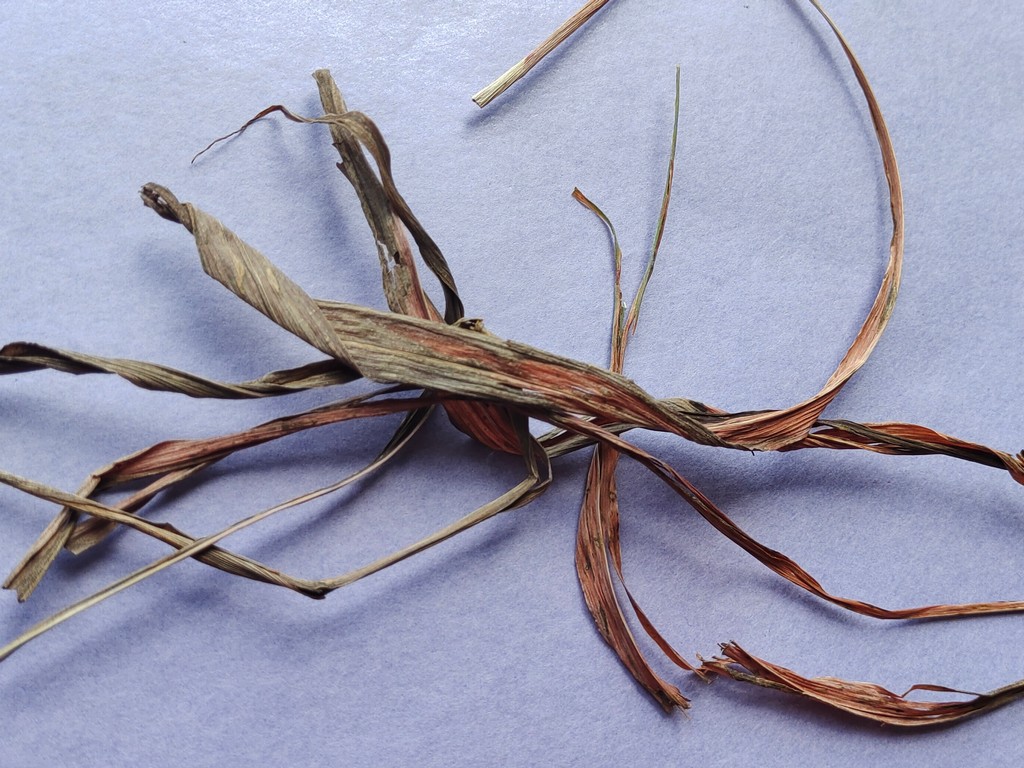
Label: Dried